Australian ufology

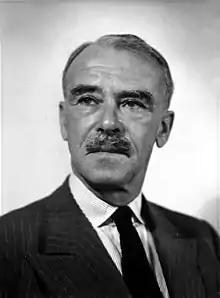
Baron Casey

The flying saucer topic came under intense criticism. Public support for the continuation of investigation into the UFO phenomenon was driven by newspaper coverage of the 1954 sightings. Then-Federal Minister for External Affairs and Minister in charge of the Commonwealth Scientific and Industrial Research Organisation Richard Casey wrote a letter to "The Advertiser" newspaper (Adelaide) which was published on 30 January 1954. The clipping included this: